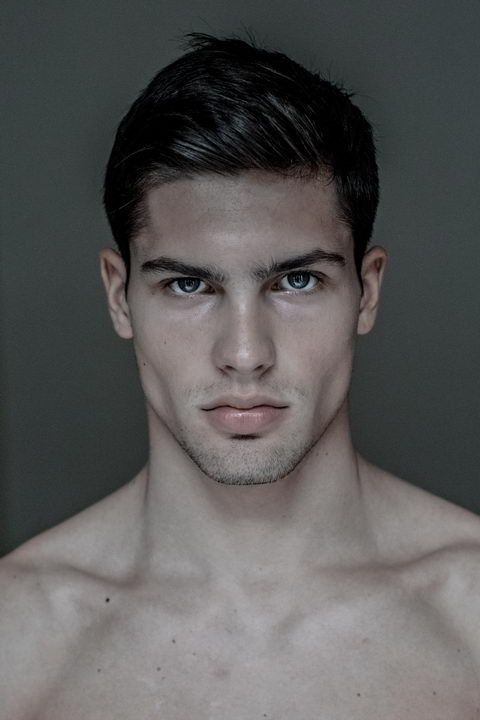
Label: Colored